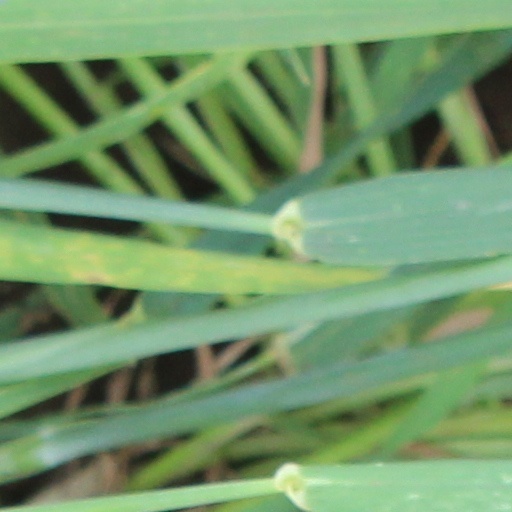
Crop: wheat